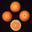
Label: orange